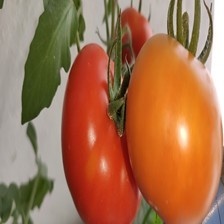
Label: tomato